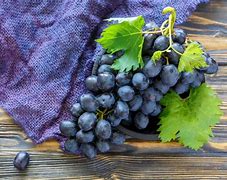
Label: Grapes